Neptunium sulfides

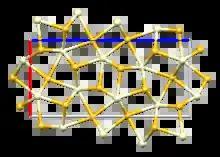
Structure of "α"-NpS.

Neptunium sesquisulfide has the formula NpS. It has several polymorphs, which are isostructural with the corresponding plutonium sulfides. It is often hypostoichiometric, with compositions ranging between NpS, NpS, and NpS.